Scarlett (2018 film)

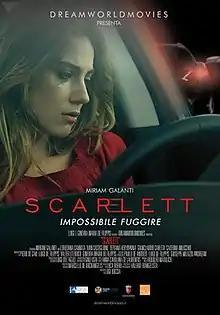
Movie poster

Scarlett is a 2018 Italian supernatural thriller film directed by Luigi Boccia.